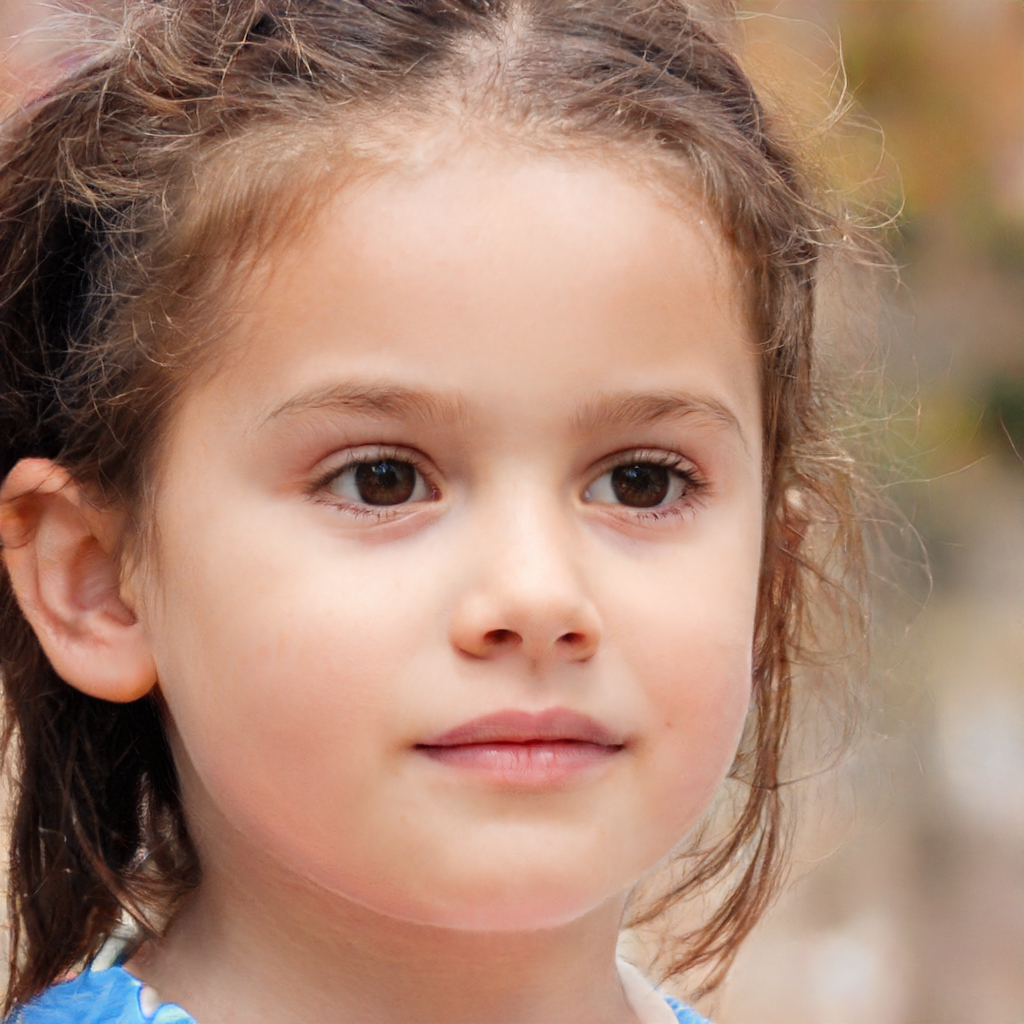
Label: Colored